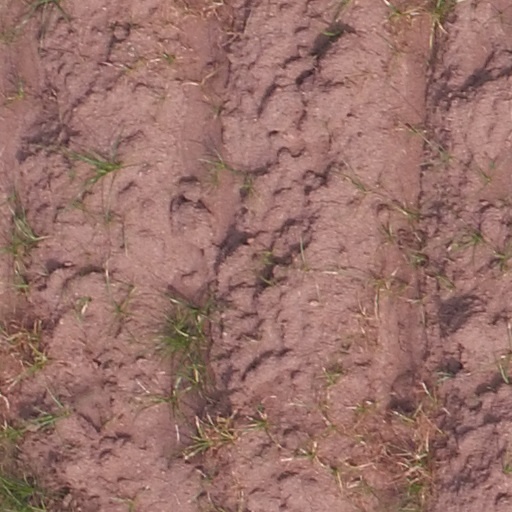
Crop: maize; corn